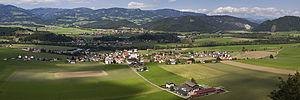
Sankt Lorenzen bei Knittelfeld est une ancienne commune autrichienne du district de Murtal en Styrie.